Esther Pohl Lovejoy

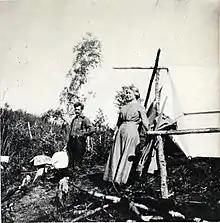
A photograph of Esther Pohl Lovejoy and Emil Pohl in Alaska.

Lovejoy's husband, Emil, and her brother, Fredrick Clayson, sailed to Alaska on July 30, 1897 to follow the discovery of gold. They were passengers on the "George W. Elder", the first Portland ship that sailed to the Klondike region. The rest of Esther's family, consisting of her mother and three other siblings, followed in the coming year. After concluding her post graduate studies in Chicago in the spring of 1898, Esther also made the move to Alaska.